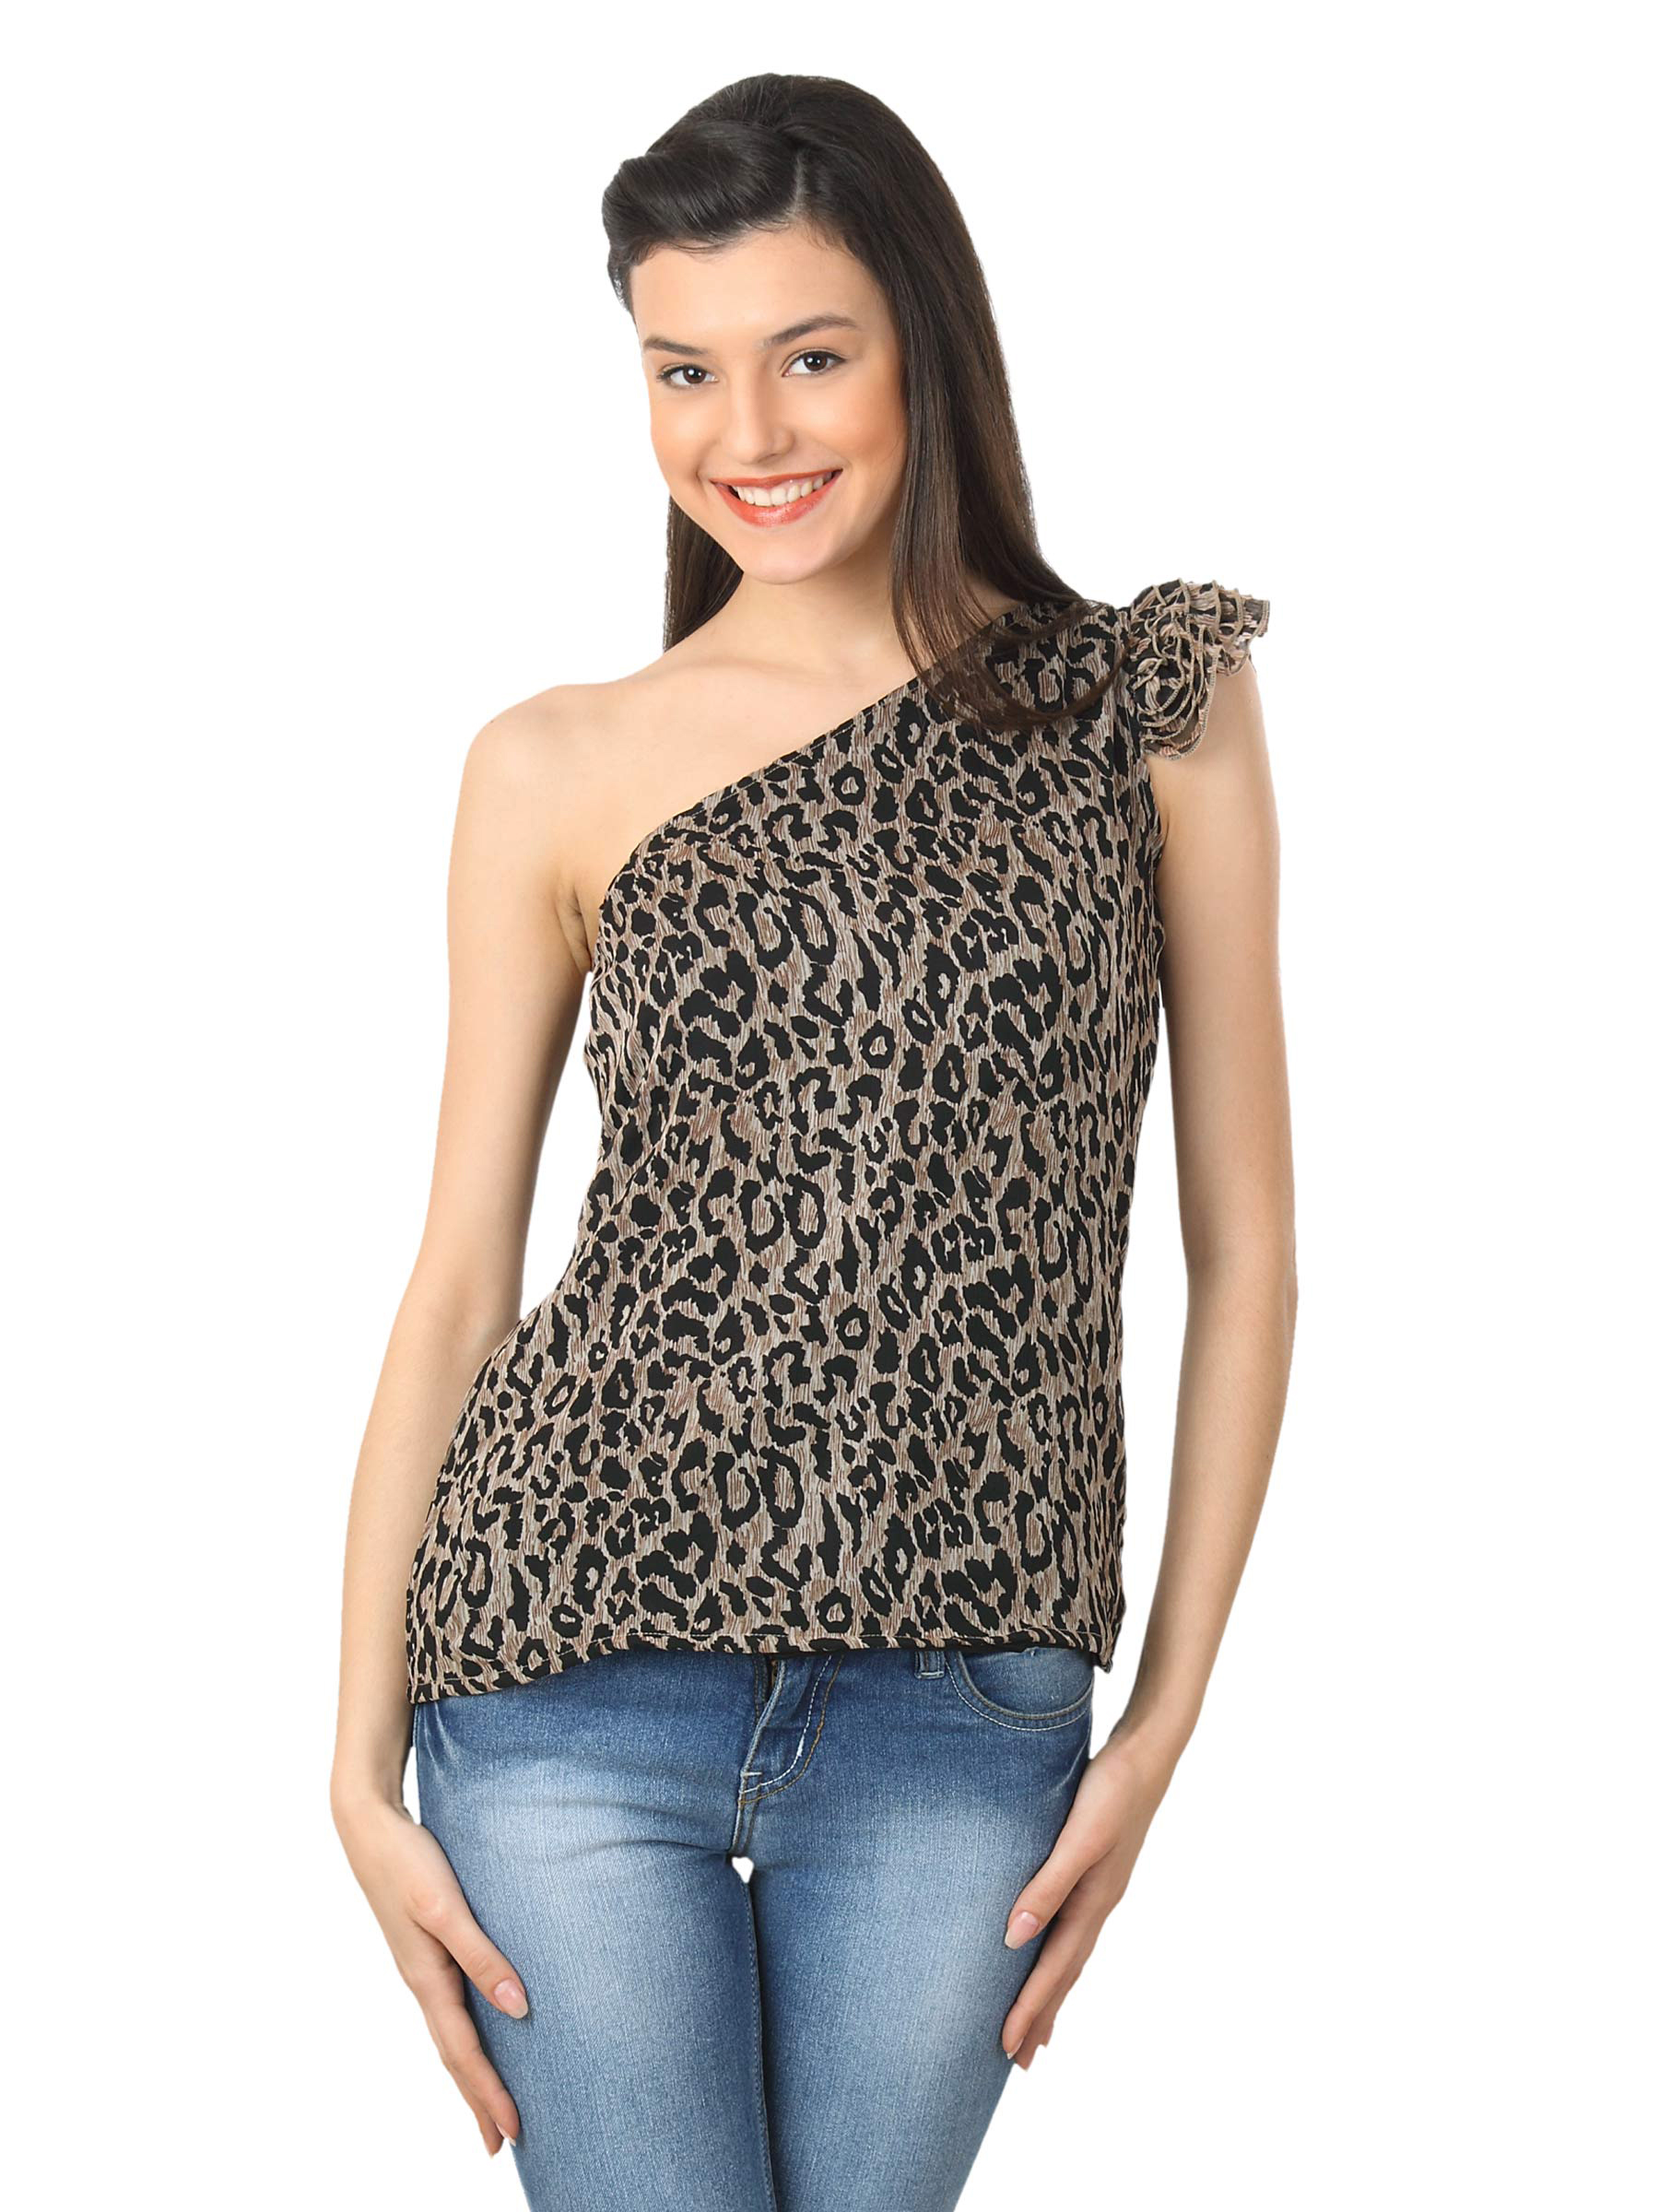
Femella Women Animal Print One Shoulder Black & Brown Top
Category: Apparel / Topwear / Tops
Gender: Women
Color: Black
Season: Summer 2012
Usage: Casual